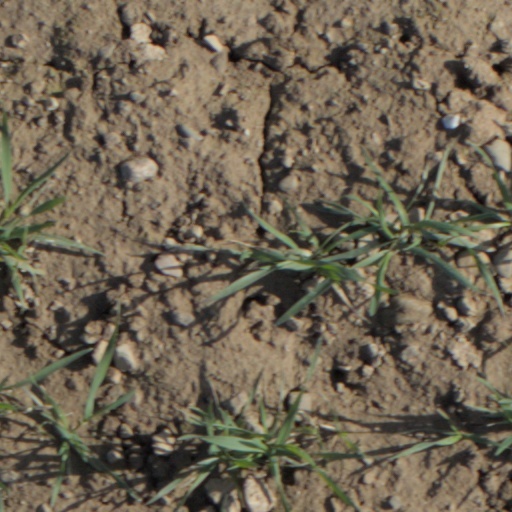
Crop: wheat